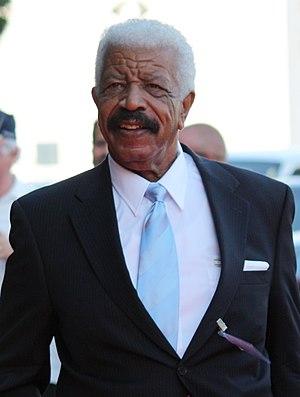
Hal Williams est un acteur américain né le 14 décembre 1938 à Columbus, Ohio, connu pour son rôle récurrent du flic noir "Smitty" dans Sanford and Son, et comme le patriarche "Lester Jenkins" dans 227.